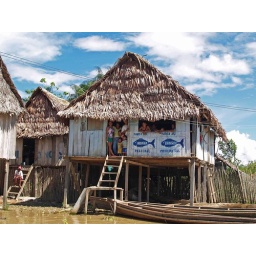
Amazon house by the water